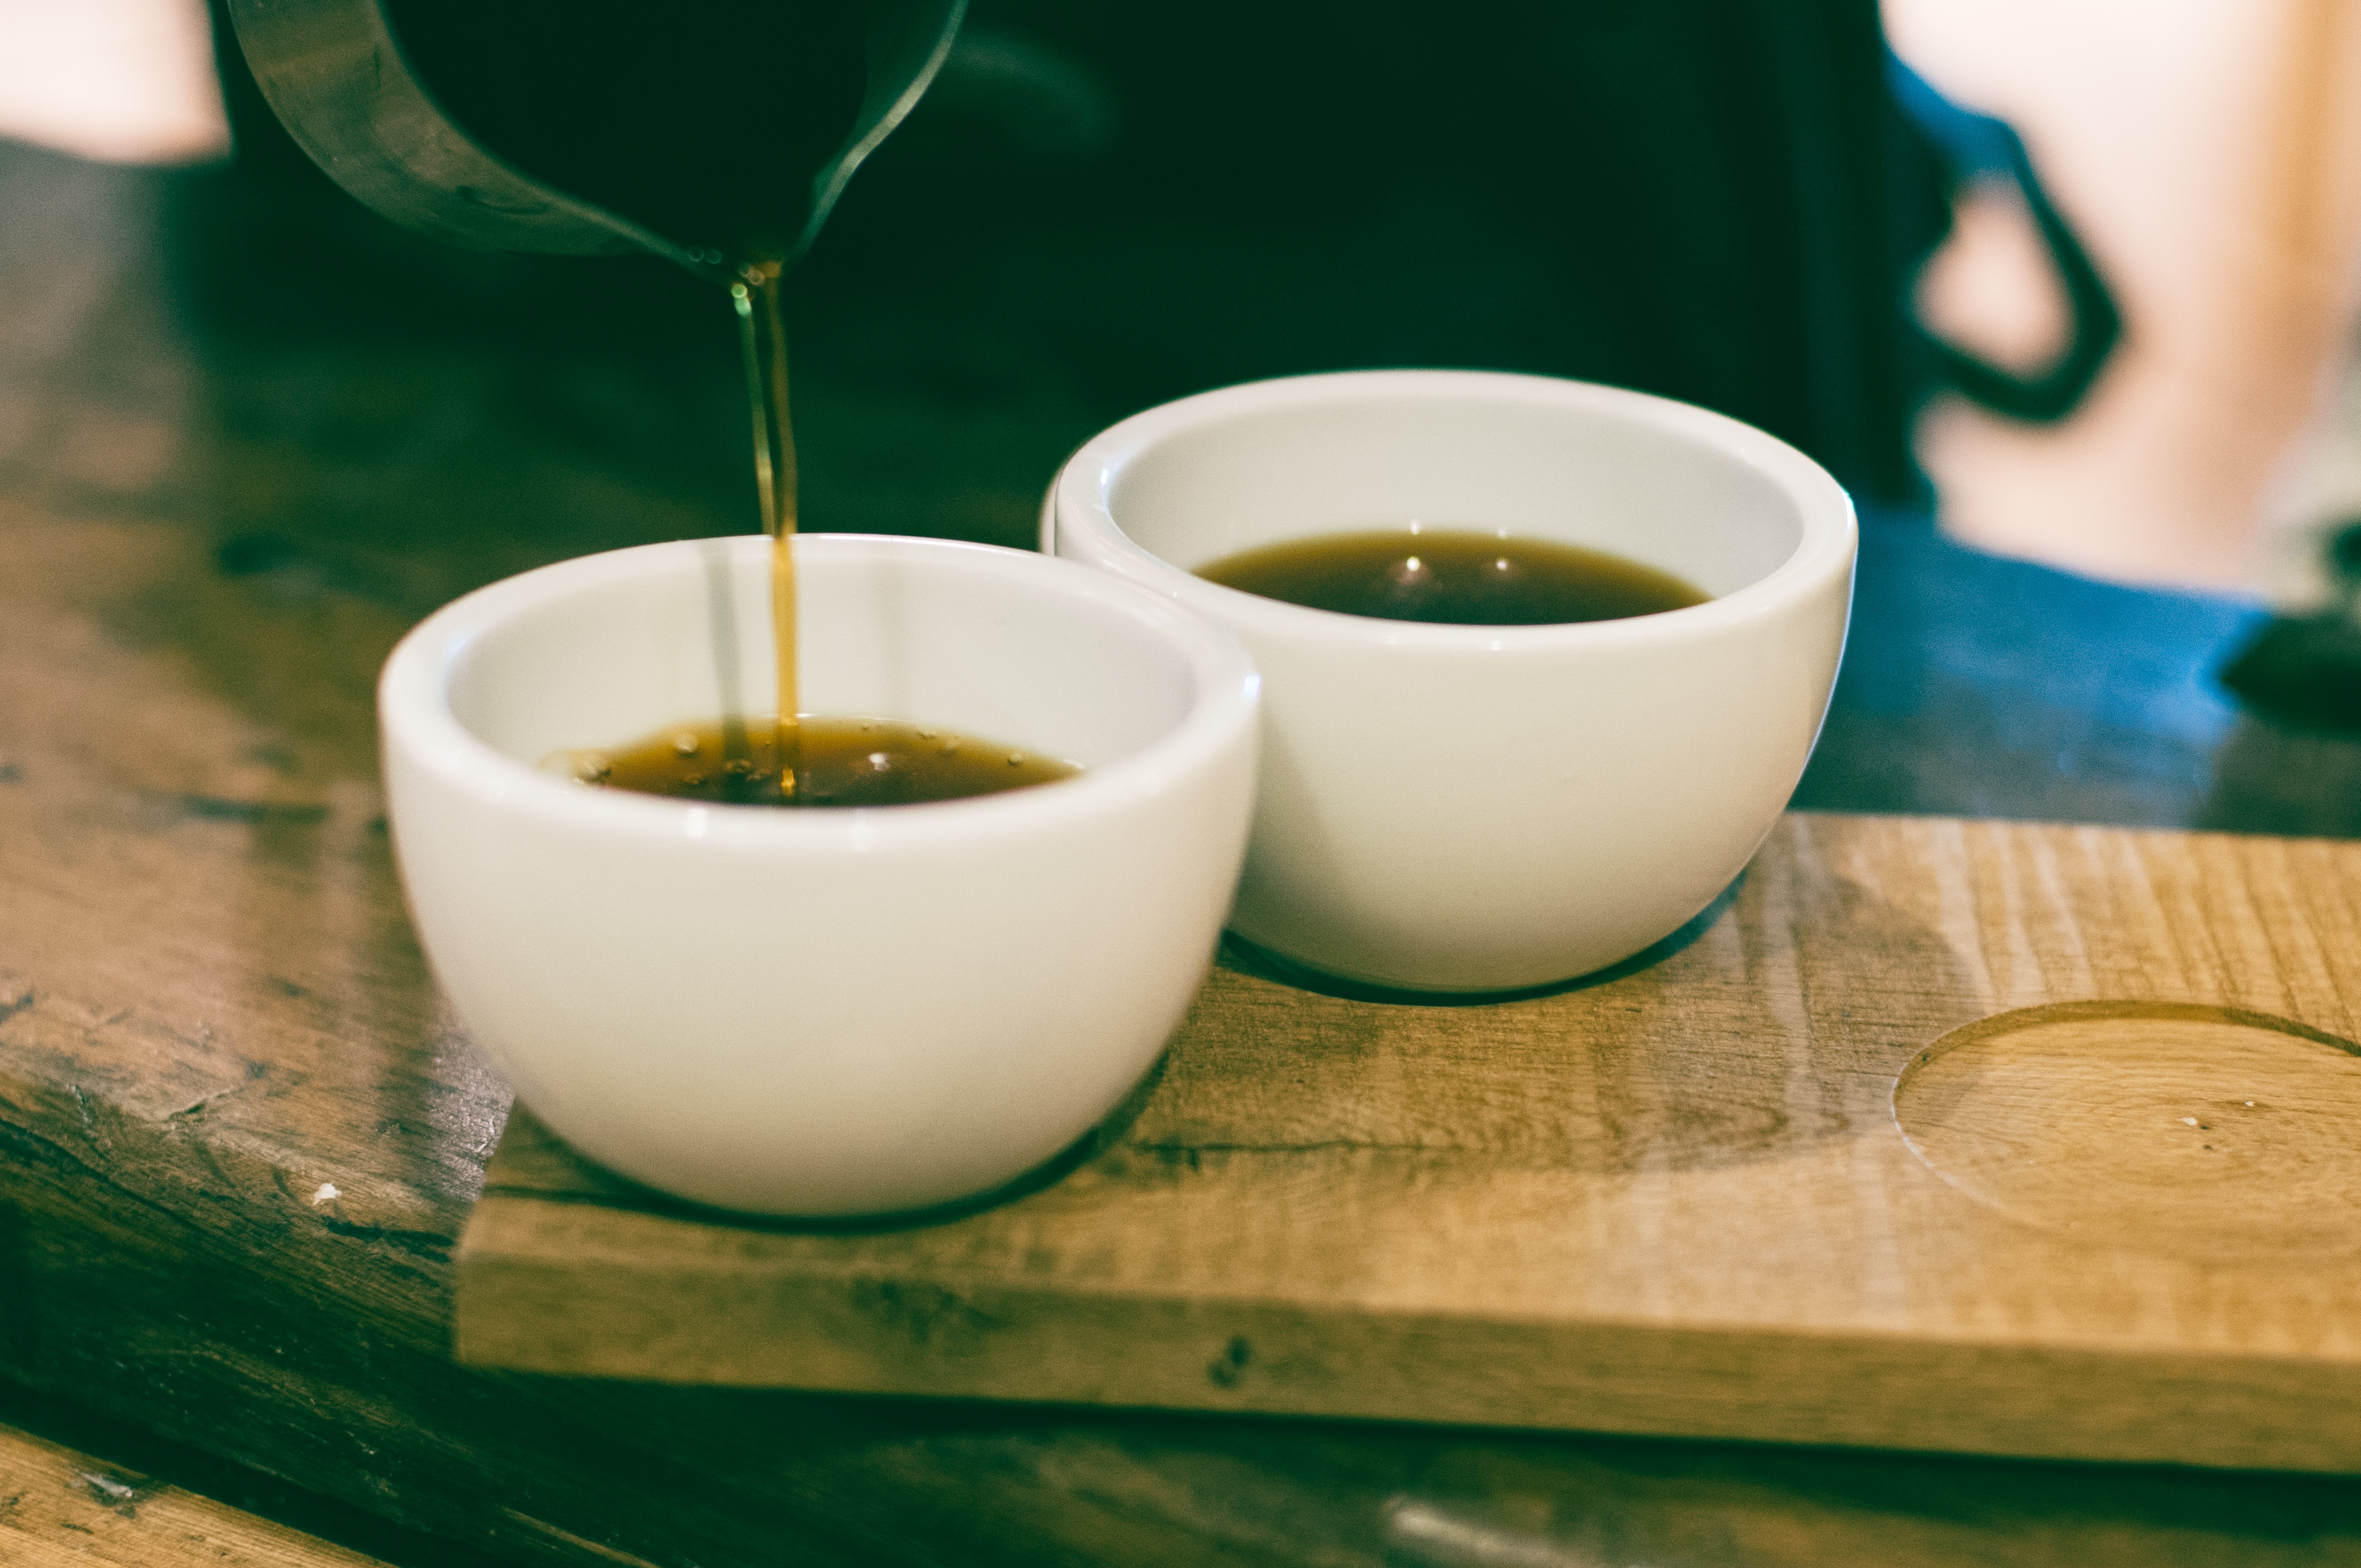
tea, morning, flower, cup, food, green, produce, ceramic, drink, candle, lighting, coffee cup, flavor